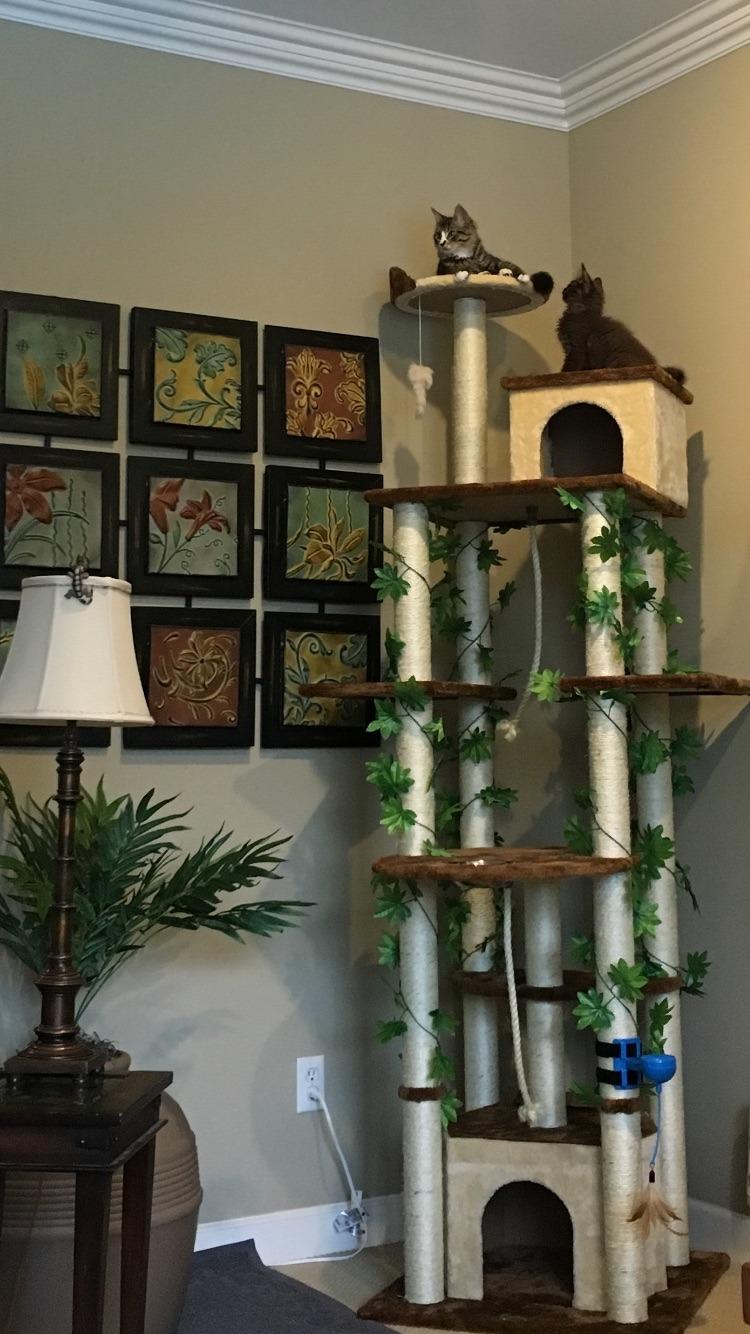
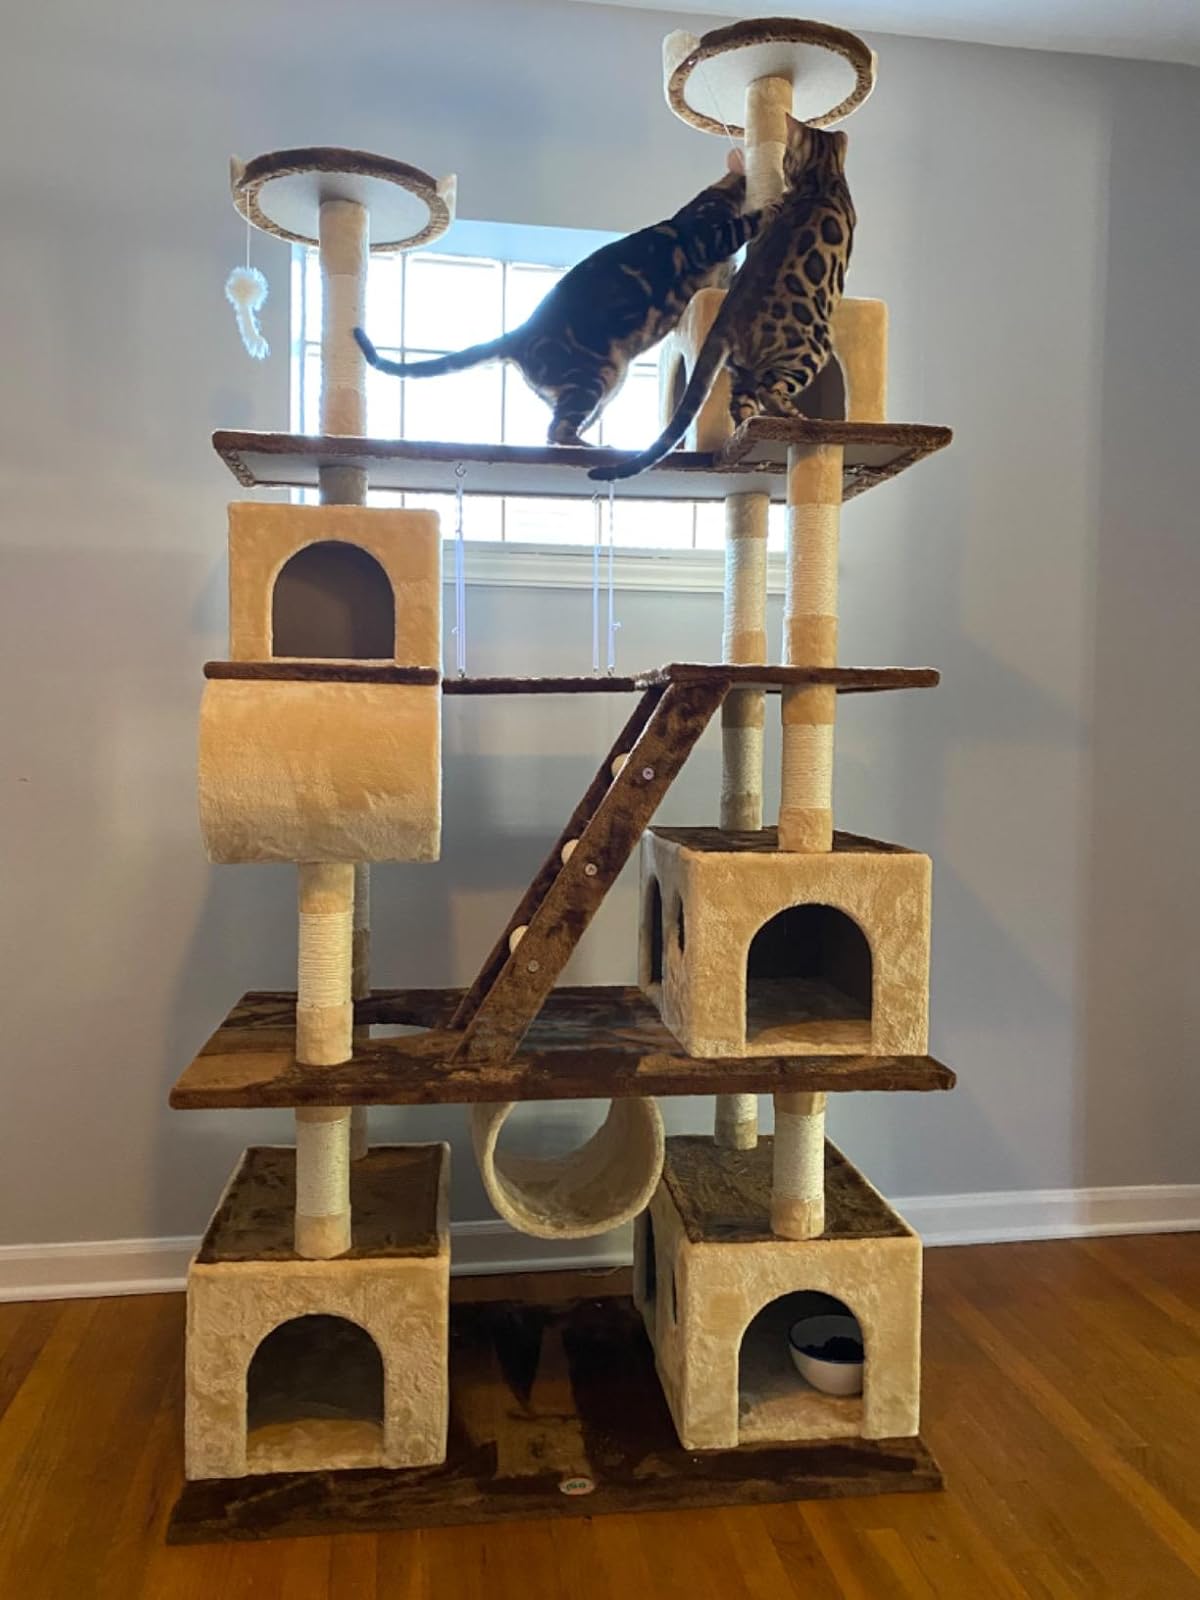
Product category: items_cat tree
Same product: no